Judy (satirical magazine)

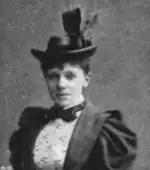
Gillian Debenham

In September 1895, Gilbert Dalziel sold the magazine to Gillian Debenham. She became its literary editor, with R. A. Brownlie acting as art editor.